Coalition for Epidemic Preparedness Innovations

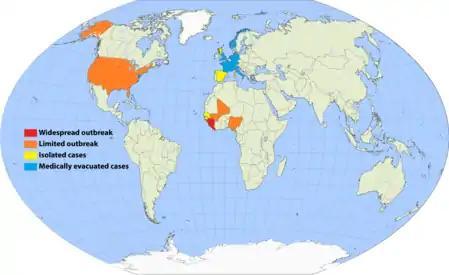
The struggle to get access to vaccine in the 2013–2016 Ebola epidemic was one of the factors motivating the creation of the CEPI

The concept for CEPI was outlined in a July 2015 paper in "The New England Journal of Medicine", titled "Establishing a Global Vaccine-Development Fund", co-authored by British medical researcher Jeremy Farrar (a director of Wellcome Trust), American physician Stanley A. Plotkin (co-discoverer of the Rubella vaccine), and American expert in infectious diseases Adel Mahmoud (developer of the HPV vaccine and rotavirus vaccine).